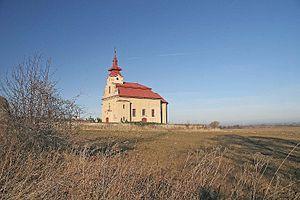
Podmoky est une commune du district de Havlíčkův Brod, dans la région de Vysočina, en République tchèque. Sa population s'élevait à 133 habitants en 2019.